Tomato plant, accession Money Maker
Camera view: bottom (45 deg); turntable rotation: 330 degrees
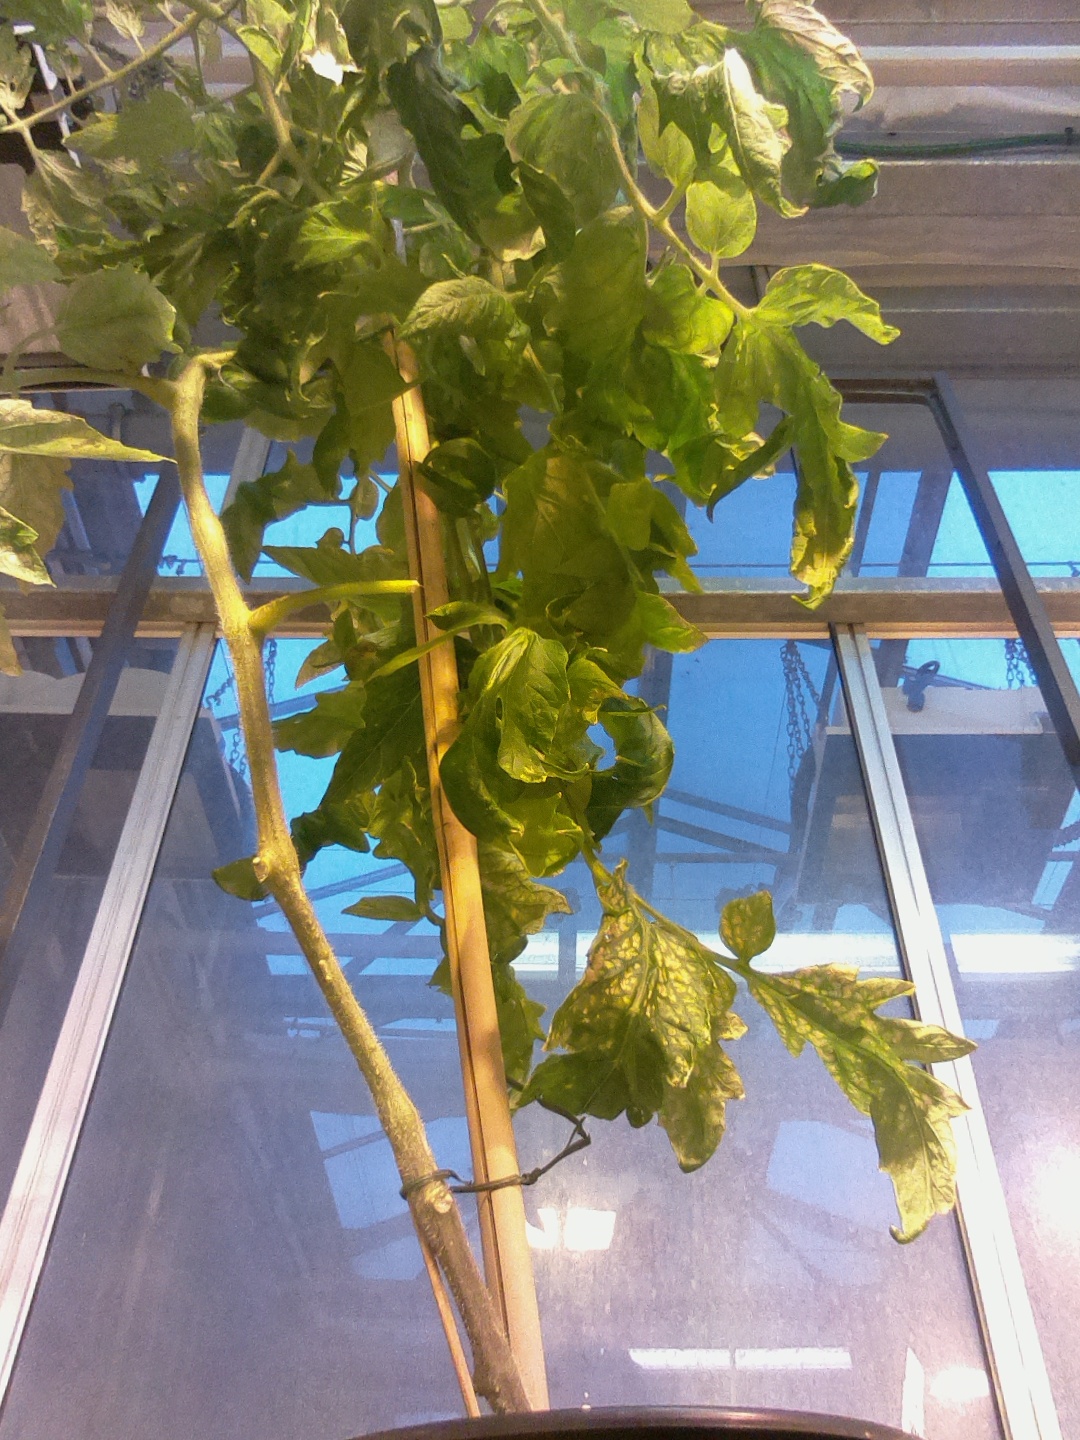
BBCH growth stage 79: 90% -100% of final fruit size